His Majesty O'Keefe

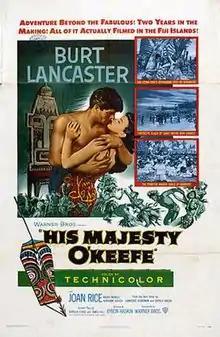

His Majesty O'Keefe is a 1954 American adventure film directed by Byron Haskin and starring Burt Lancaster. The cast also included Joan Rice, André Morell, Abraham Sofaer, Archie Savage, and Benson Fong. The screenplay by Borden Chase and James Hill was based on the novel of the same name by Laurence Klingman and Gerald Green (1952).